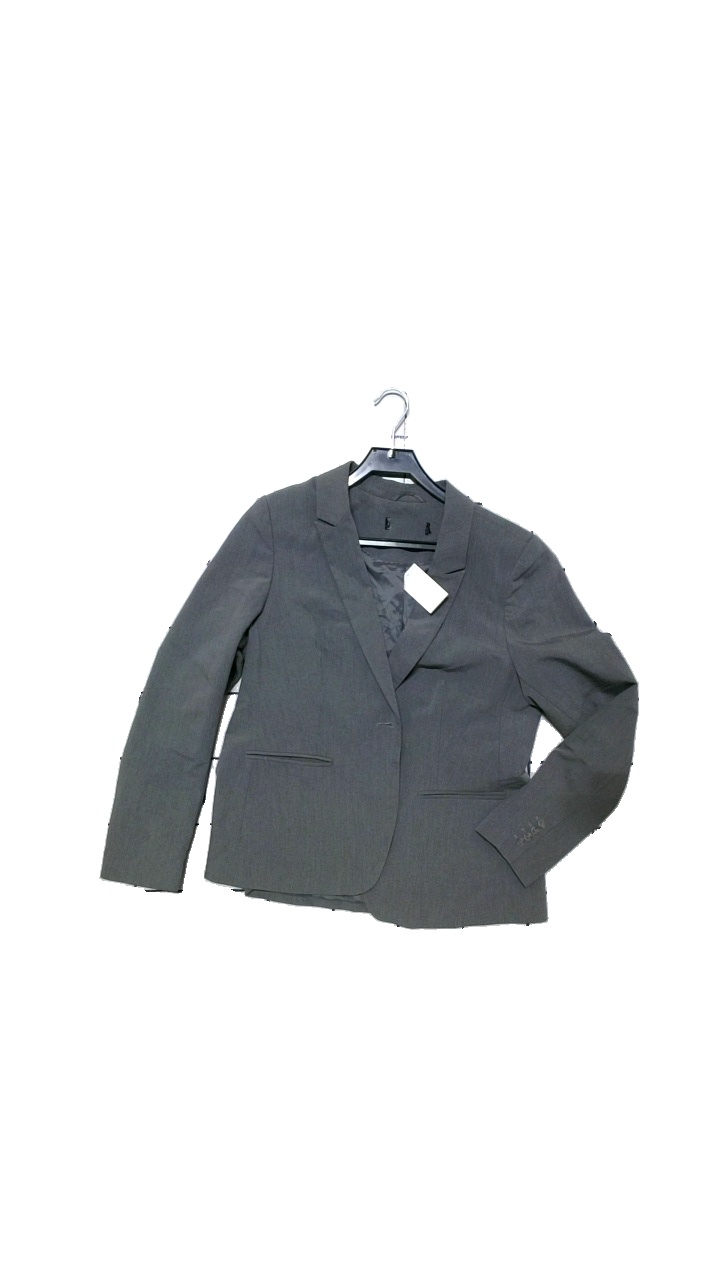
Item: Blazer (Ladies)
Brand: Missing
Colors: Grey
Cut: Regular
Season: All
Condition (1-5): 4
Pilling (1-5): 4
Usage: Reuse
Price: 50-100